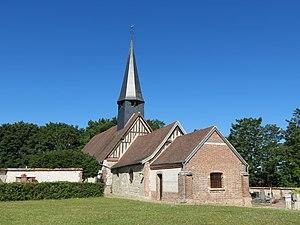
Église Notre-Dame d'Andé
Andé est une commune française située dans le département de l'Eure, en région Normandie.